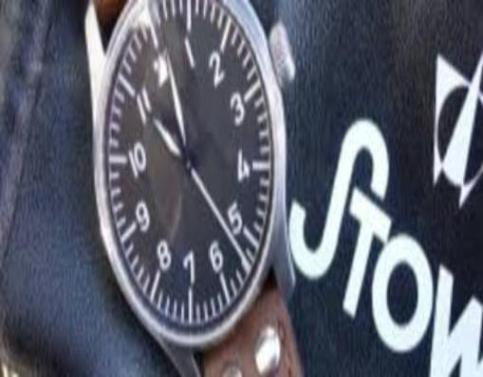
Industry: Clothes